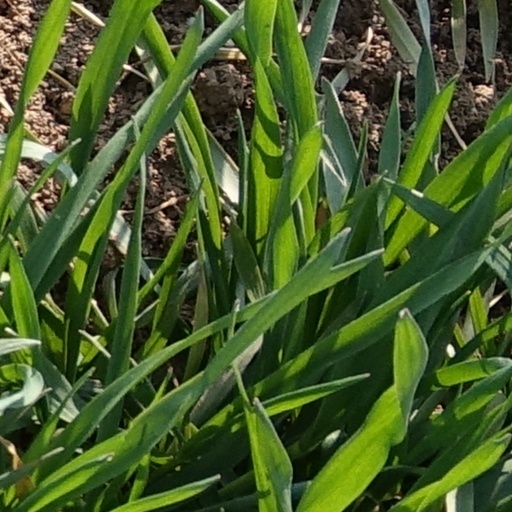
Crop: wheat